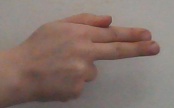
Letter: ghain